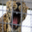
Label: leopard